Cressé

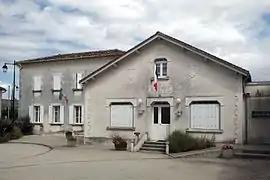
The town hall in Cressé

Cressé is a commune in the Charente-Maritime department in southwestern France.